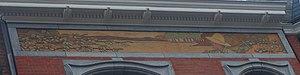
Sgraffite Le Jardinier Rue Etienne Soubre, 29 Liège
La rue Étienne Soubre est une rue du quartier administratif du Centre de Liège reliant la rue César Franck à la rue Wazon.